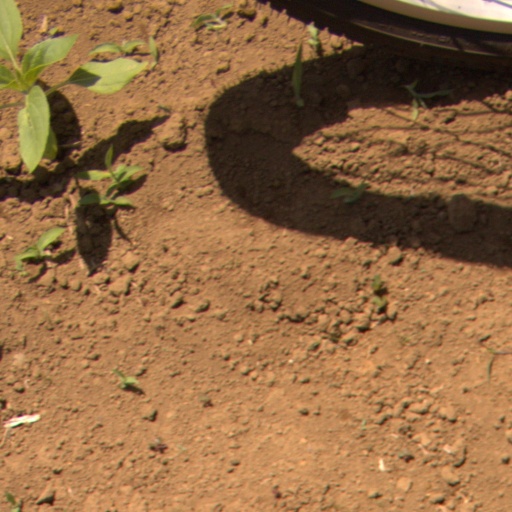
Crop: Jerusalem artichoke